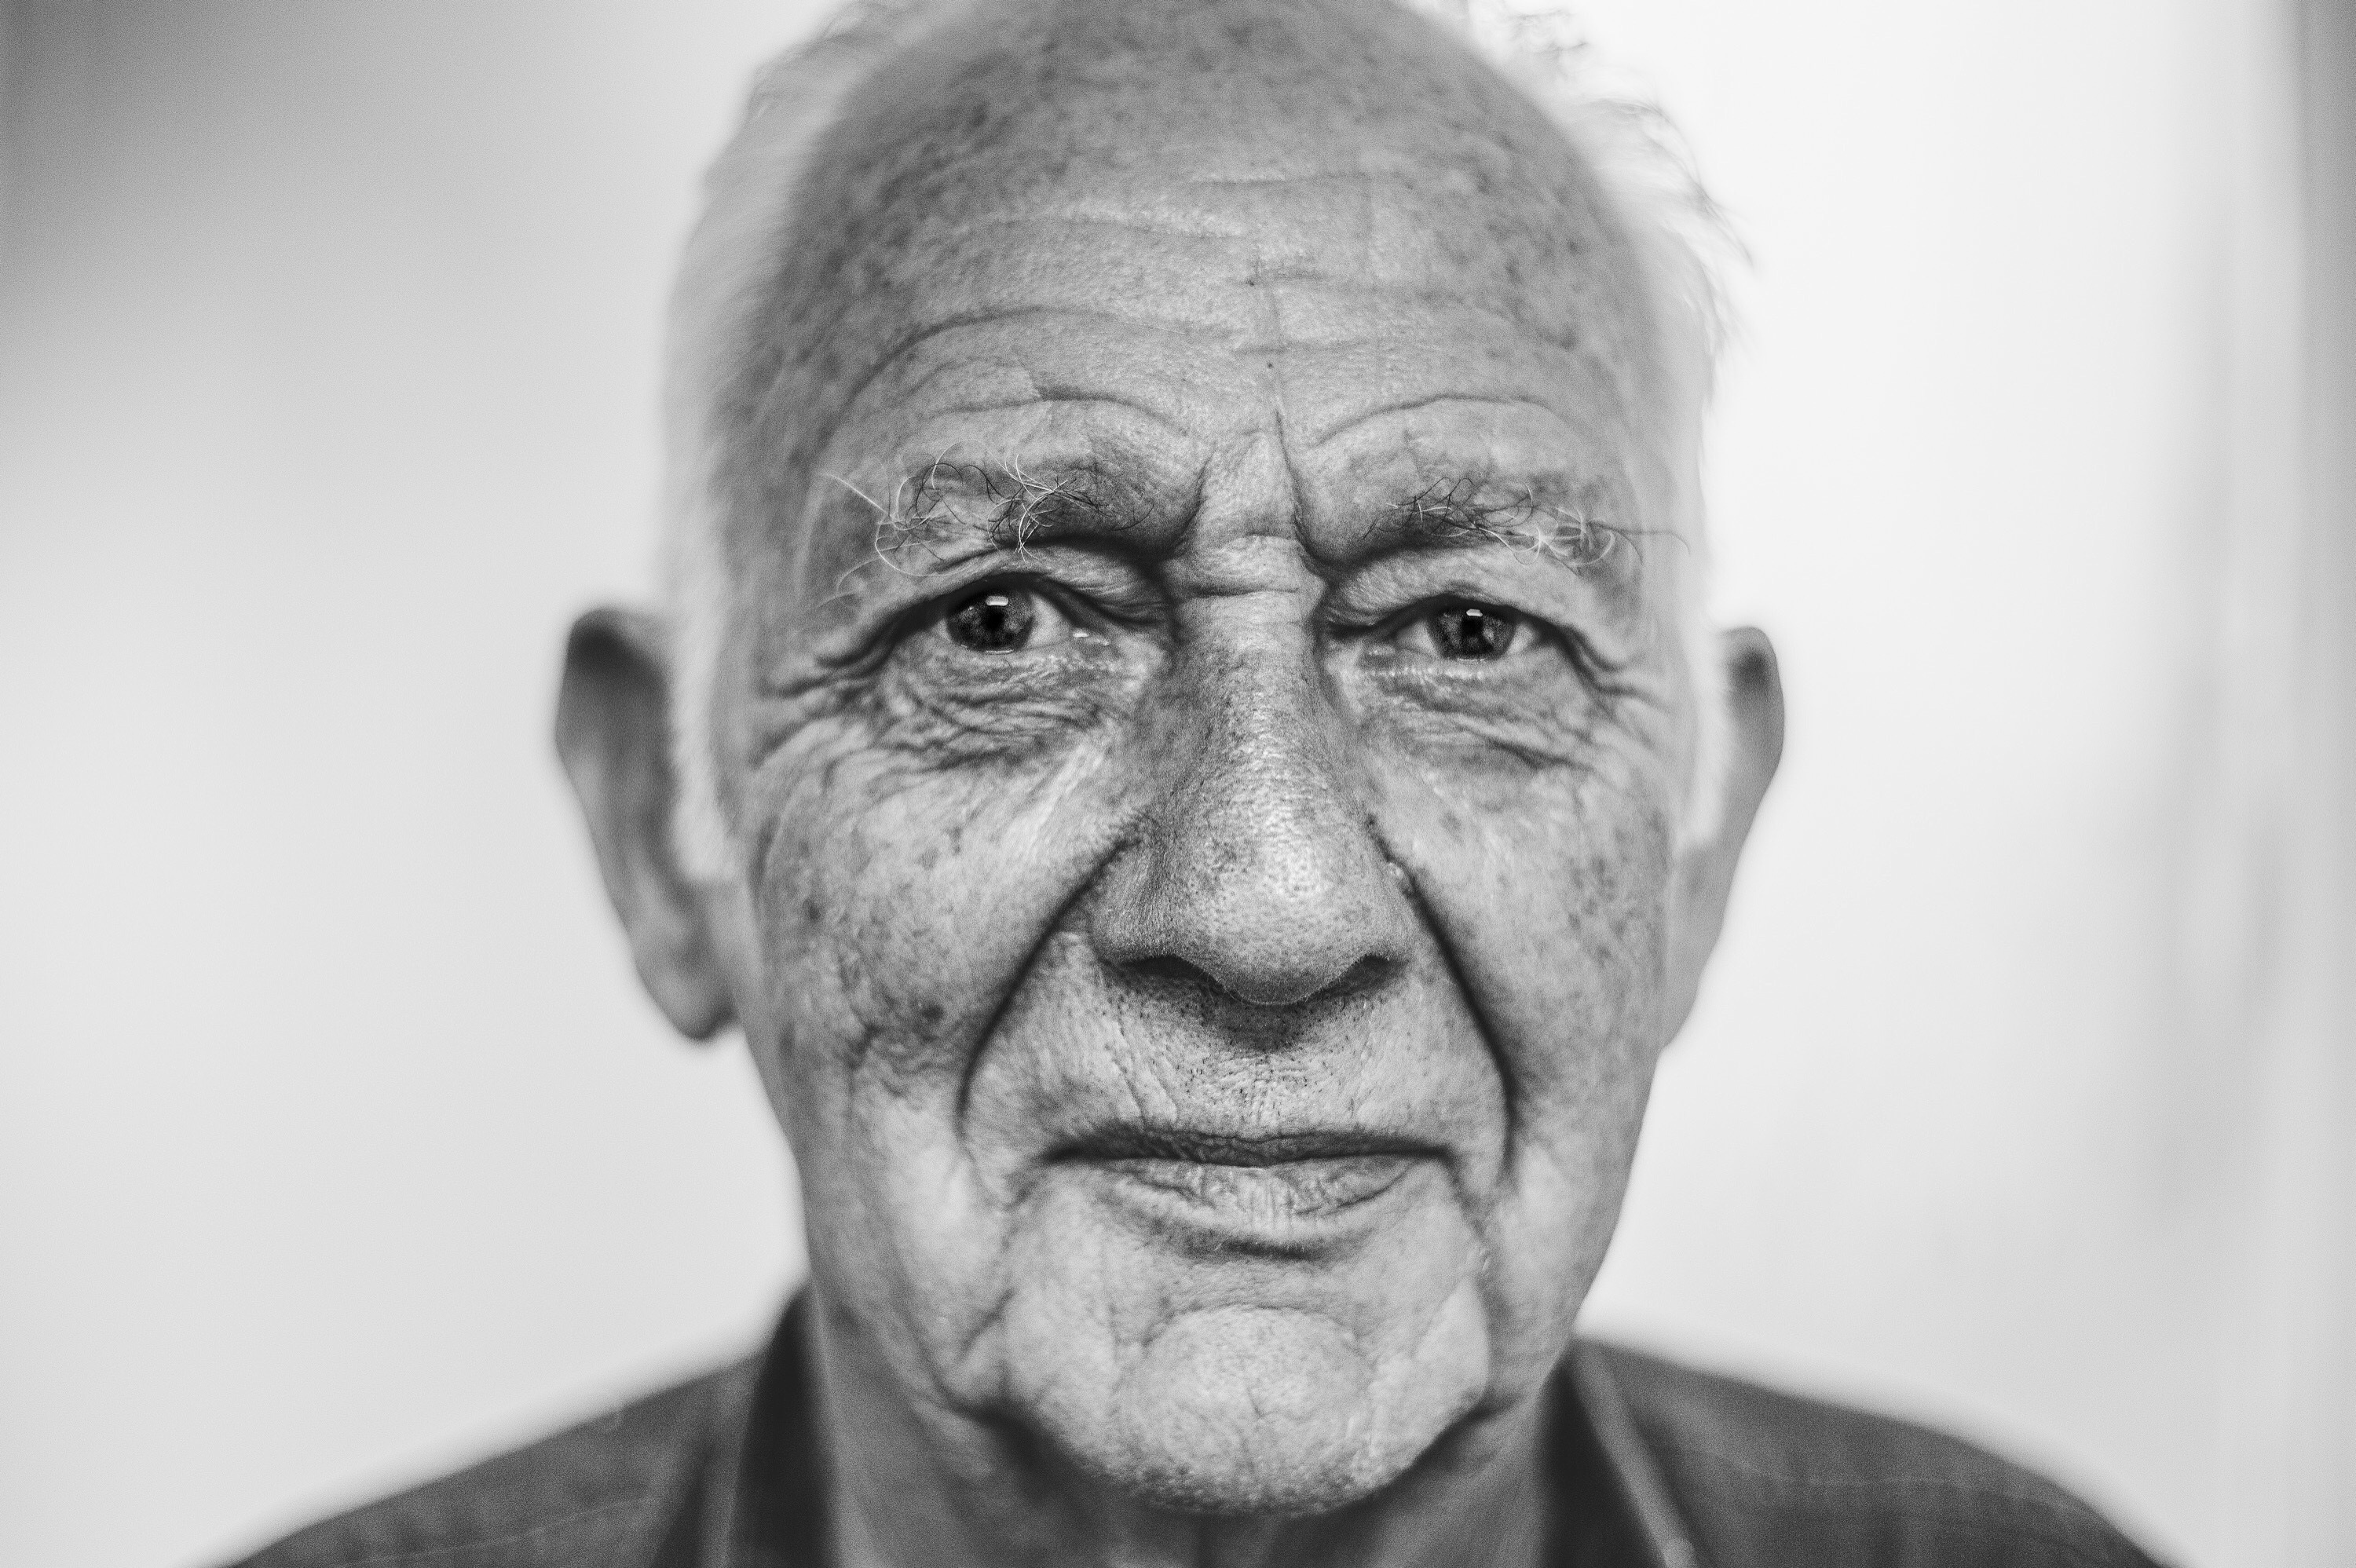
man, person, black and white, photography, portrait, profession, monochrome, old man, life, senior citizen, weathered, elder, face, sculpture, art, sketch, drawing, head, age, senior, aging, older, wisdom, mature, grandparent, monochrome photography, experienced